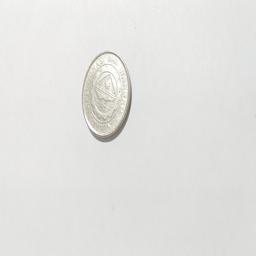
Label: 1_Old_Back